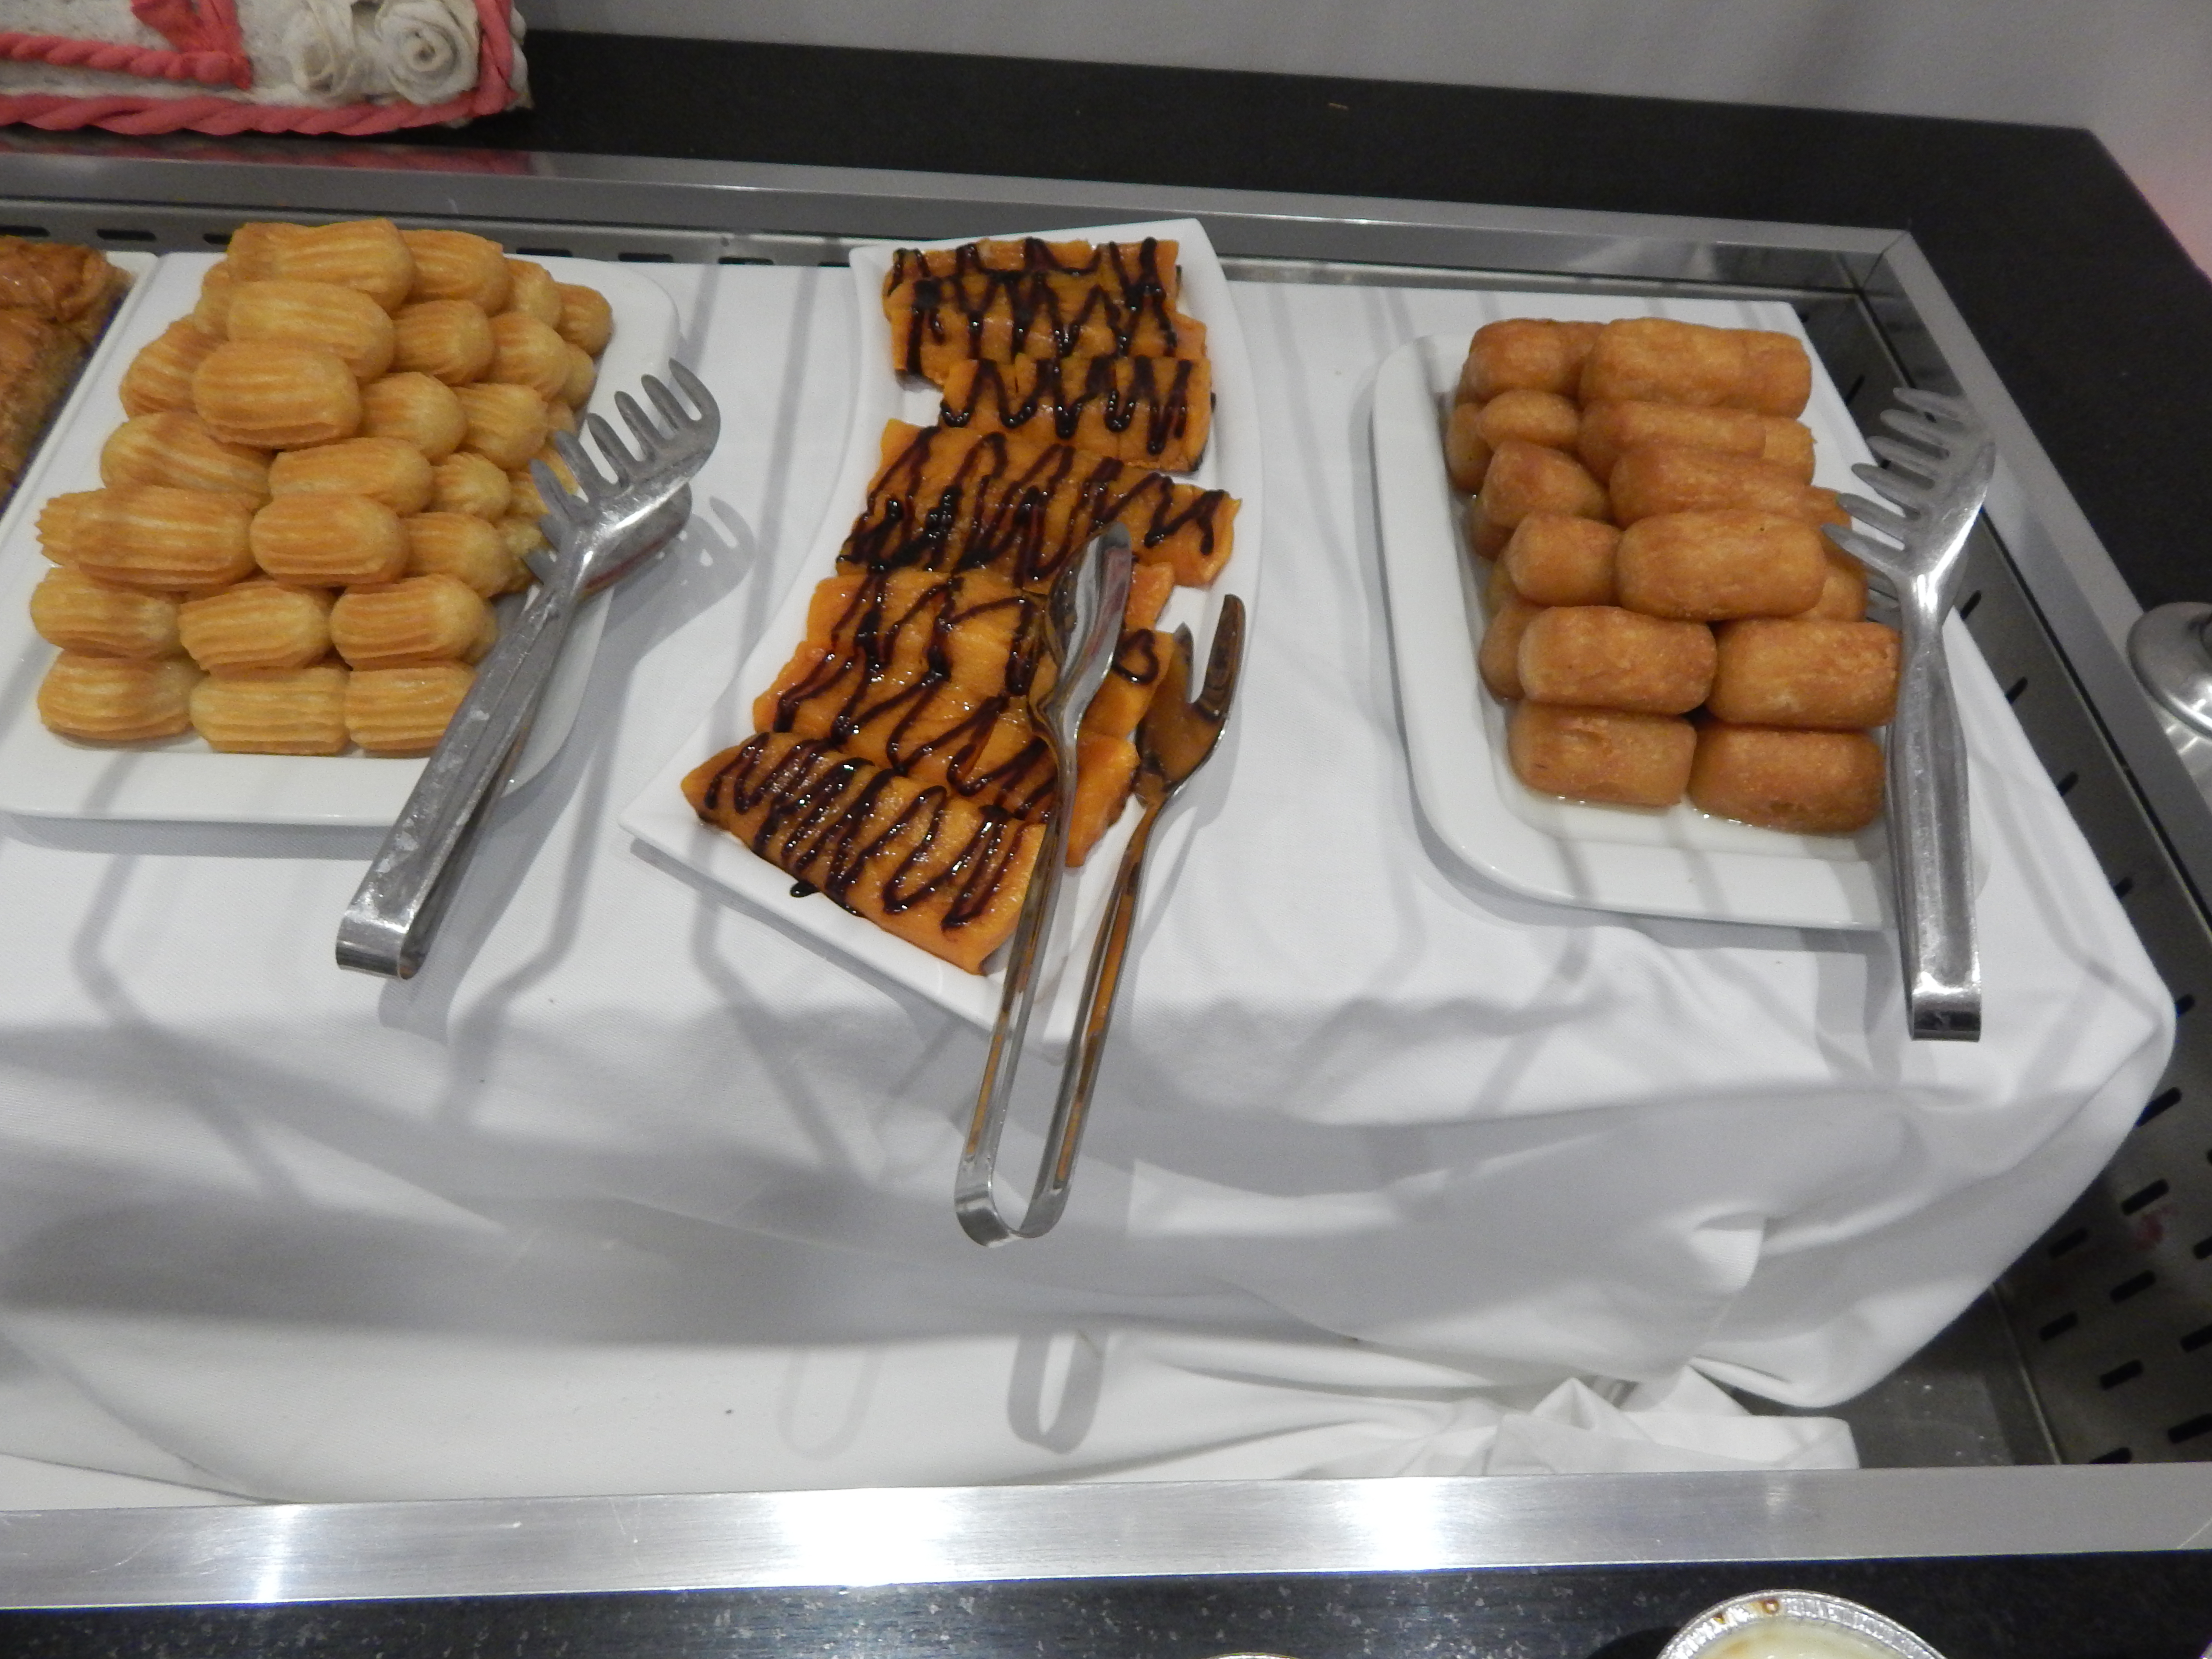
cuisine, food, breakfast, pizza, restaurant, traditional, delicious, sweet, cheese, background, beautiful, white, eat, dinner, plate, lunch, healthy, hot, table, dessert, street food, finger food, full breakfast, meal, side dish